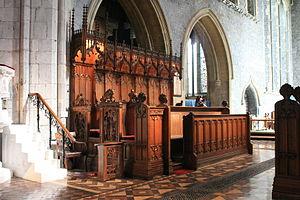
La cathédrale Saint-Canice de Kilkenny est une cathédrale anglicane irlandaise consacrée à saint Canice.